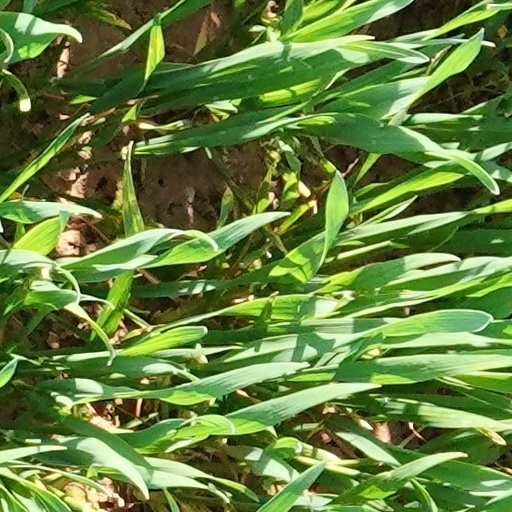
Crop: wheat